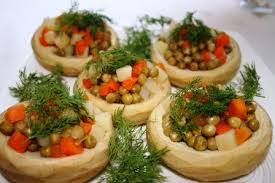
Yemek: enginar